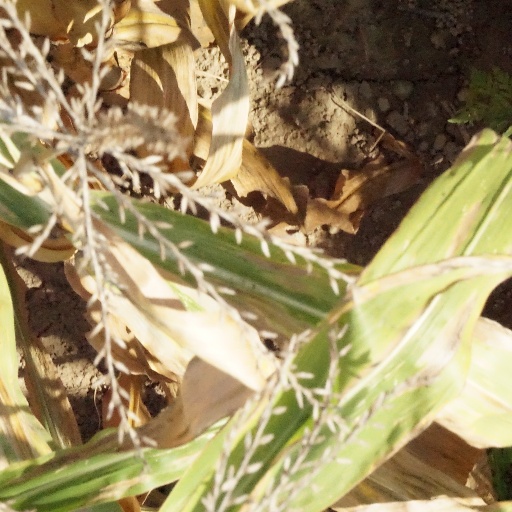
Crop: maize; corn